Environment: real
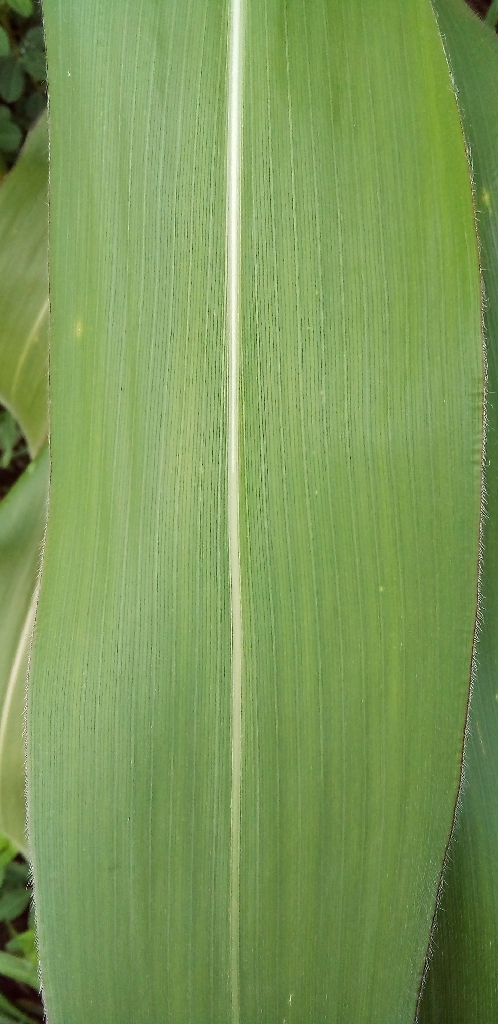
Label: healthy